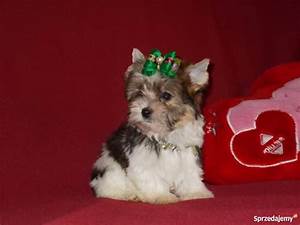
Label: cane